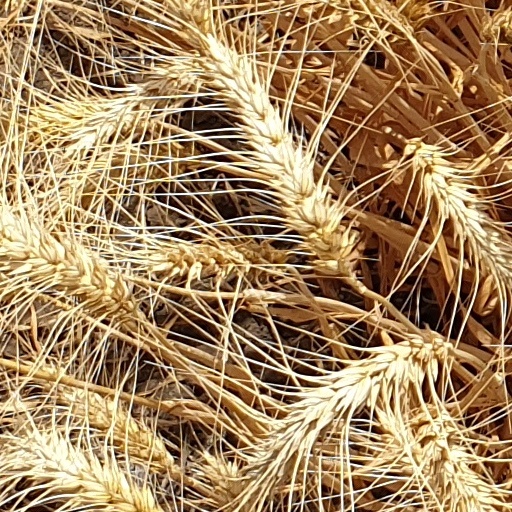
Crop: wheat